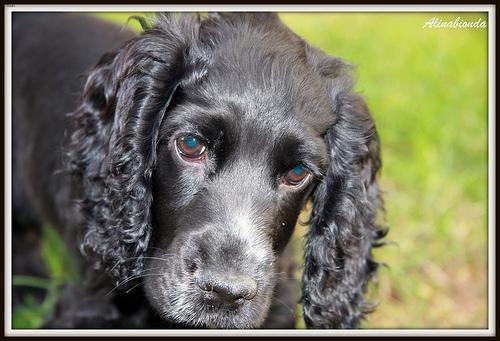
Breed: english cocker spaniel